Olena Zelenska

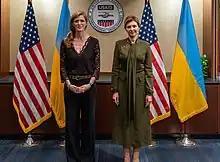
USAID administrator Samantha Power and Olena Zelenska at the USAID HQ in 2022

On 23 August 2021, the First Kyiv Summit of First Ladies and Gentlemen took place in Kyiv at the initiative of Olena Zelenska. Eleven first ladies from different countries joined the event. The main topic of discussion was the post-COVID reality. At the end of the event, the participants approved a joint declaration.